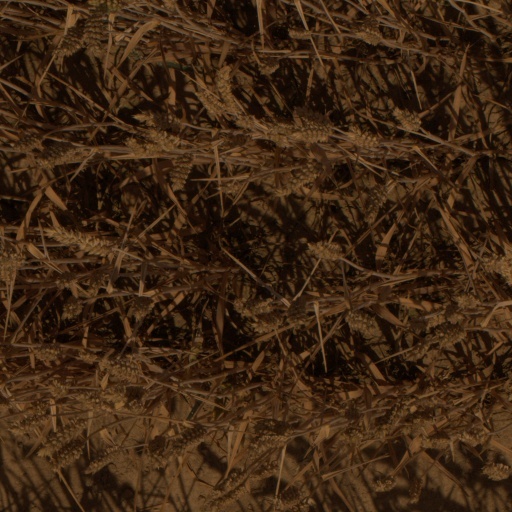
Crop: wheat